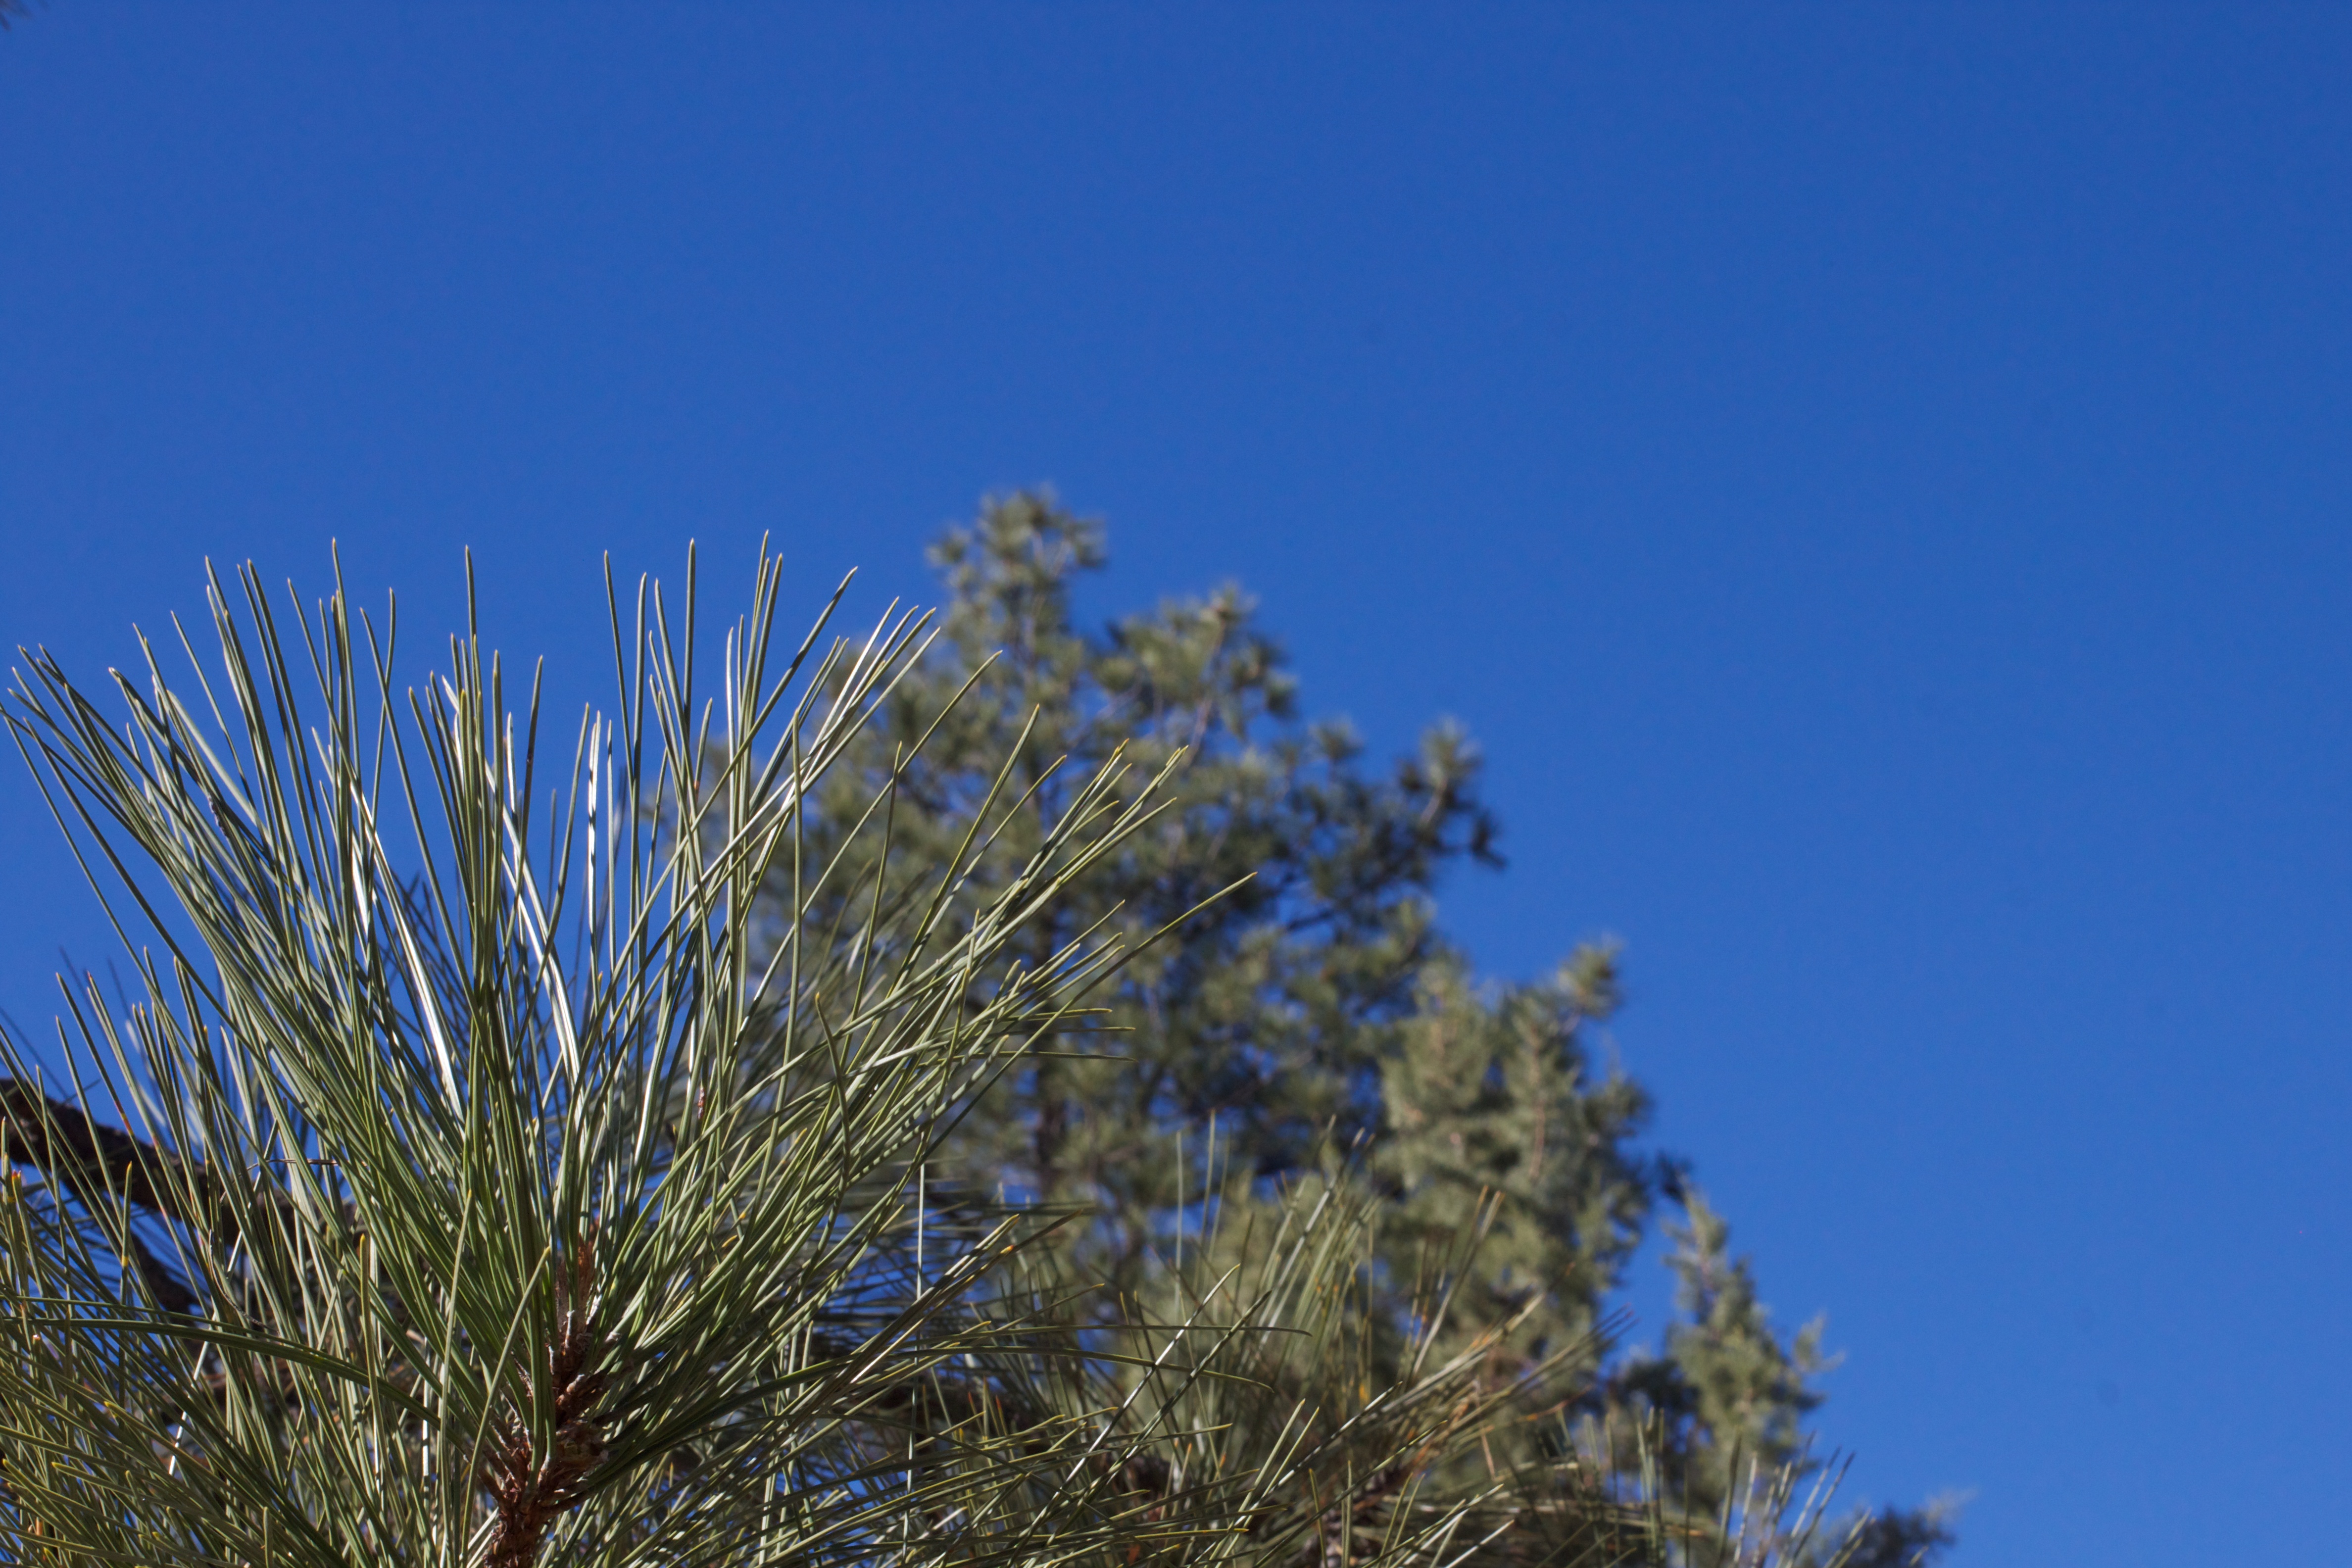
tree, grass, branch, plant, sky, meadow, prairie, flower, wind, frost, blue, spruce, ecosystem, biome, grass family, woody plant, land plant